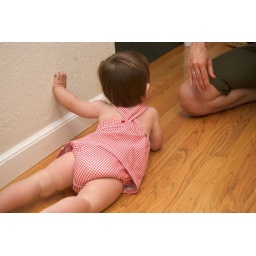
Playing in a cute dress